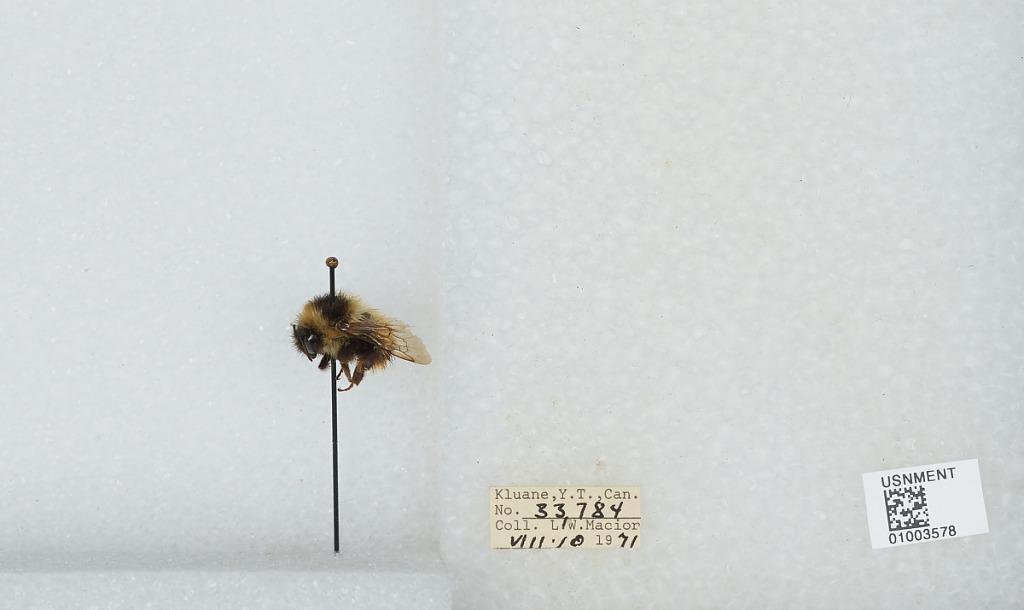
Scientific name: Bombus (Pyrobombus) frigidus Smith
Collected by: L. Macior
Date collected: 1971-8-10
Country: Canada
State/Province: Yukon Territory
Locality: Kluane
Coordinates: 60.75, -139.5